Drew Sarich

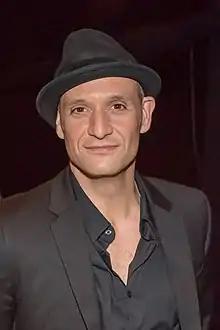
Sarich in 2019

Drew Sarich (born August 24, 1975) is an American stage actor and singer songwriter from St. Louis, who performs in the English and German languages.